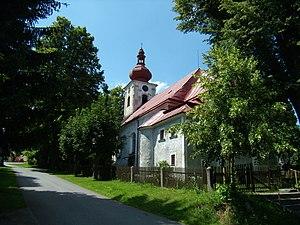
Lesná est une commune du district de Tachov, dans la région de Plzeň, en République tchèque. Sa population s'élevait à 467 habitants en 2018.